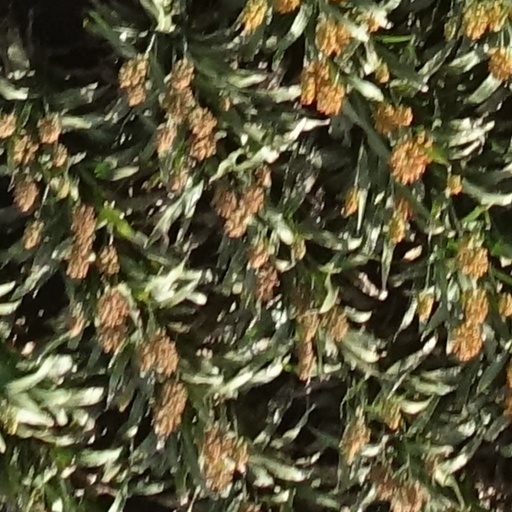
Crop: sorghum